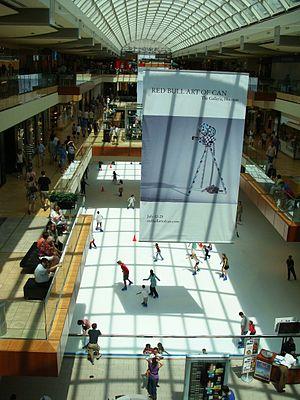
Le Houston Galleria est un centre commercial de Houston, au Texas. C'est le plus grand de l'État et le septième du pays.